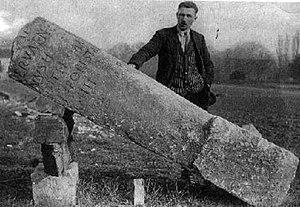
Photographie de l'une des huit bornes miliaire signalant la via romana de Poitiers-Le Mans, retrouvée à Cénon-sur-Vienne au début du XXe siècle.
Le site archéologique du Vieux-Poitiers est localisé sur les communes de Cenon-sur-Vienne et de Naintré, dans le département de la Vienne. Ce site connut une occupation dès la période du Néolithique comme en témoigne la présence d'un menhir. Son occupation se prolongea à l'Âge du fer.
La borne milliaire de Cenon-sur-Vienne est une borne milliaire de France.